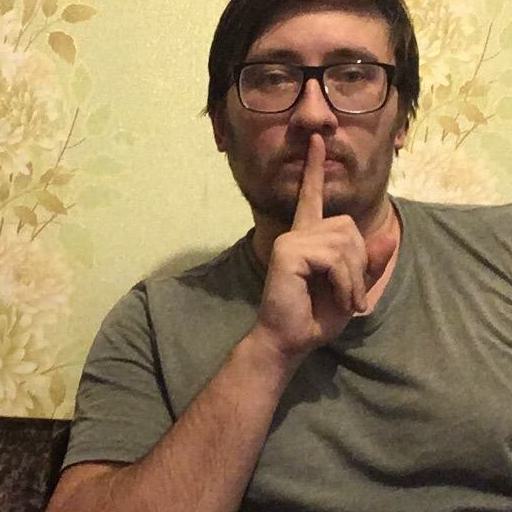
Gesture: mute